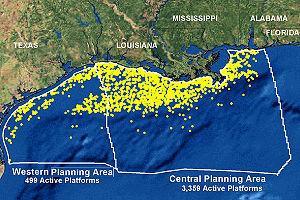
La région de la Côte du Golfe des États-Unis comporte les côtes des États américains qui encadrent le golfe du Mexique. Les cinq États que sont le Texas, la Louisiane, le Mississippi, l'Alabama, et la Floride sont ainsi nommés des États de la Côte du Golfe ou simplement les États du Golfe. Tous ces États font également partie de la plus grande région du Sud américain. Les cinq États bordant le golfe du Mexique regroupent plus de 60 millions d'habitants.
Deepwater Horizon était une plate-forme pétrolière louée par la compagnie pétrolière britannique BP pour forer dans le golfe du Mexique le puits le plus profond jamais foré en offshore.